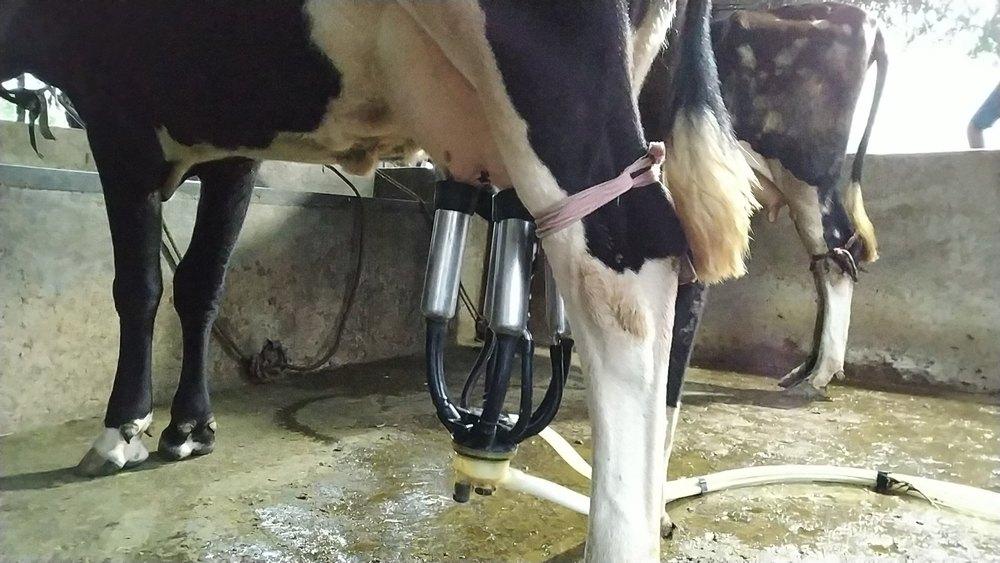
Hizi ng'ombe za kukamuliwa ambazo mmoja yao imeekwa mashini ya kukamuliwa na zimefungwa miguu ili siziweze kusumbua wakati wa kukamuliwa maziwa. Na mashini hizi ni za kusaidia kukamua ng'ombe hizi kwa haraka.